Barbie: Game Girl

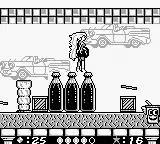
Barbie is inside a giant 50s diner trying to avoid a possessed soft drink that is throwing French fries at her.

In this platform game, Barbie must find an outfit for her date with Ken. The environment features a shopping mall level, an underwater level, and other worlds to explore. The game is also centered on collecting gems and pearls to fend off opponents.